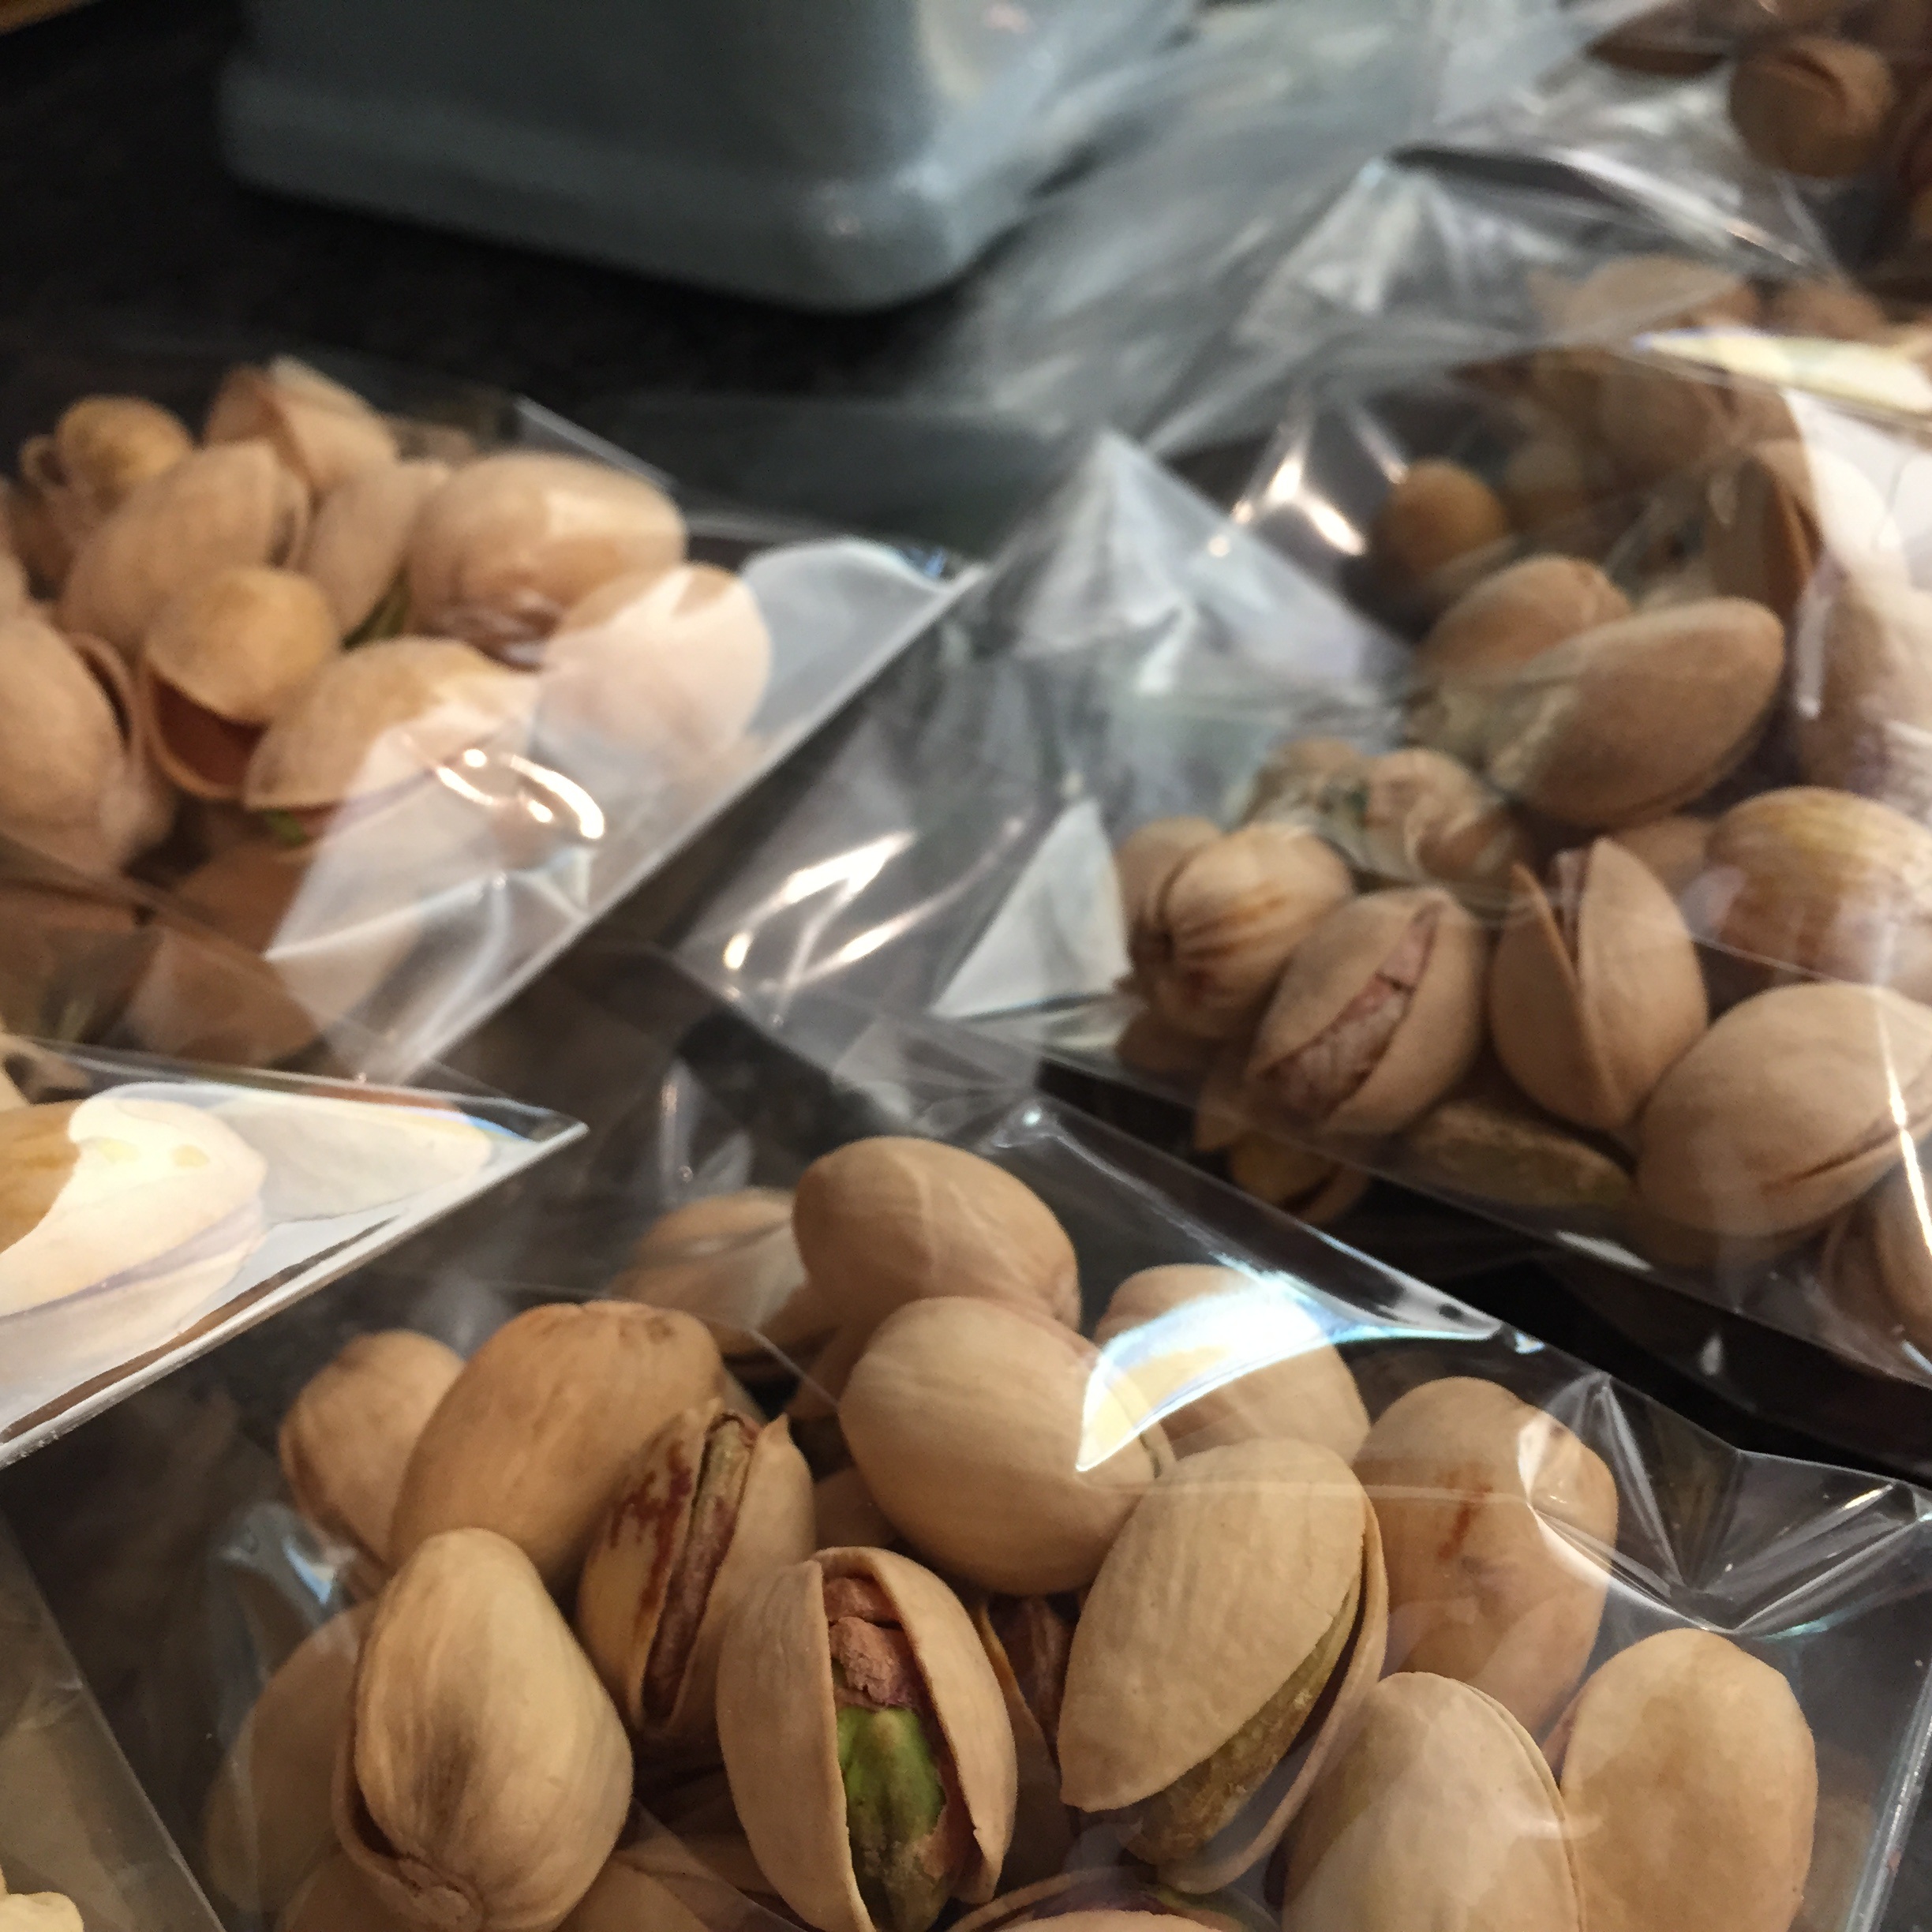
plant, food, produce, vegetable, nut, coconut, promotion, bags, flowering plant, purchase, food packaging, promotional, non profit, clear package, land plant, nuts seeds